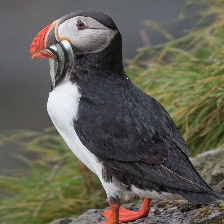
Species: PUFFIN
Scientific name: FRATERCULA